Oscarsborg Fortress

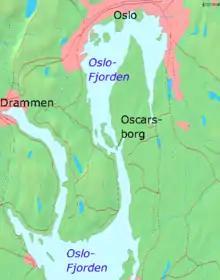
Map of Oslofjord and the fortress of Oscarsborg

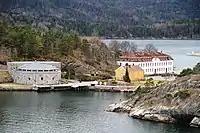
Harbour Fortress on South Kaholmen. The 28 cm guns are on this island on the left, the torpedo battery to the right. Scars in the rock are over the torpedo exit tunnels. The Old Barracks in the background

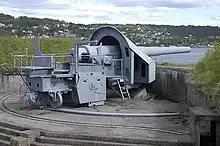
One of the three main battery guns at Oscarsborg.

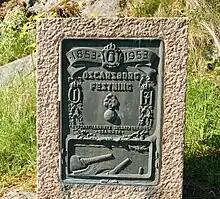
100th anniversary plaque at Oscarsborg Fortress

The narrows at Drøbak, called "Drøbaksundet", is a natural point for the naval defence of Oslo, the capital of Norway. The first defences were constructed during the reign of Christian IV of Denmark and Norway and were ready in 1644. However, the fortifications were not involved in battle during the Hannibal War (1643-1645). After the war the fortifications were dismantled, and only resurrected for a short period during the 1814 war with Sweden.